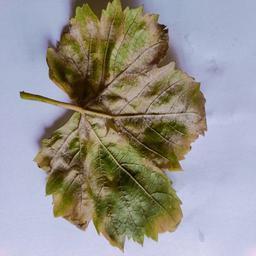
Label: Downy Mildew